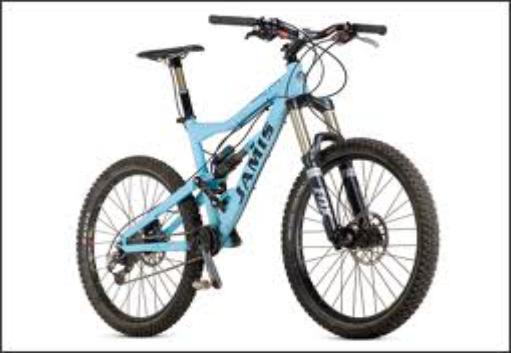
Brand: jamis bicycles
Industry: Transportation